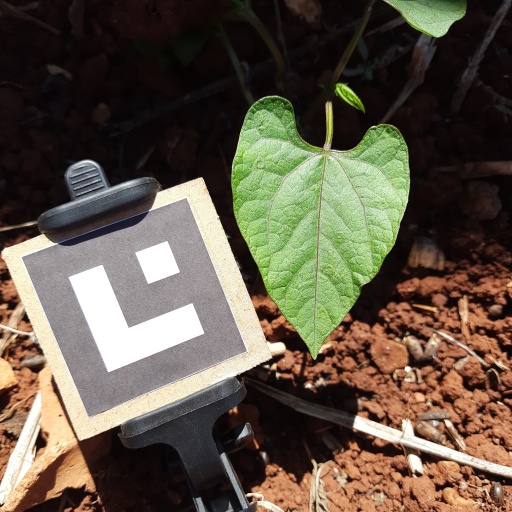
Observations: flat surface, no eating holes, under sunlight